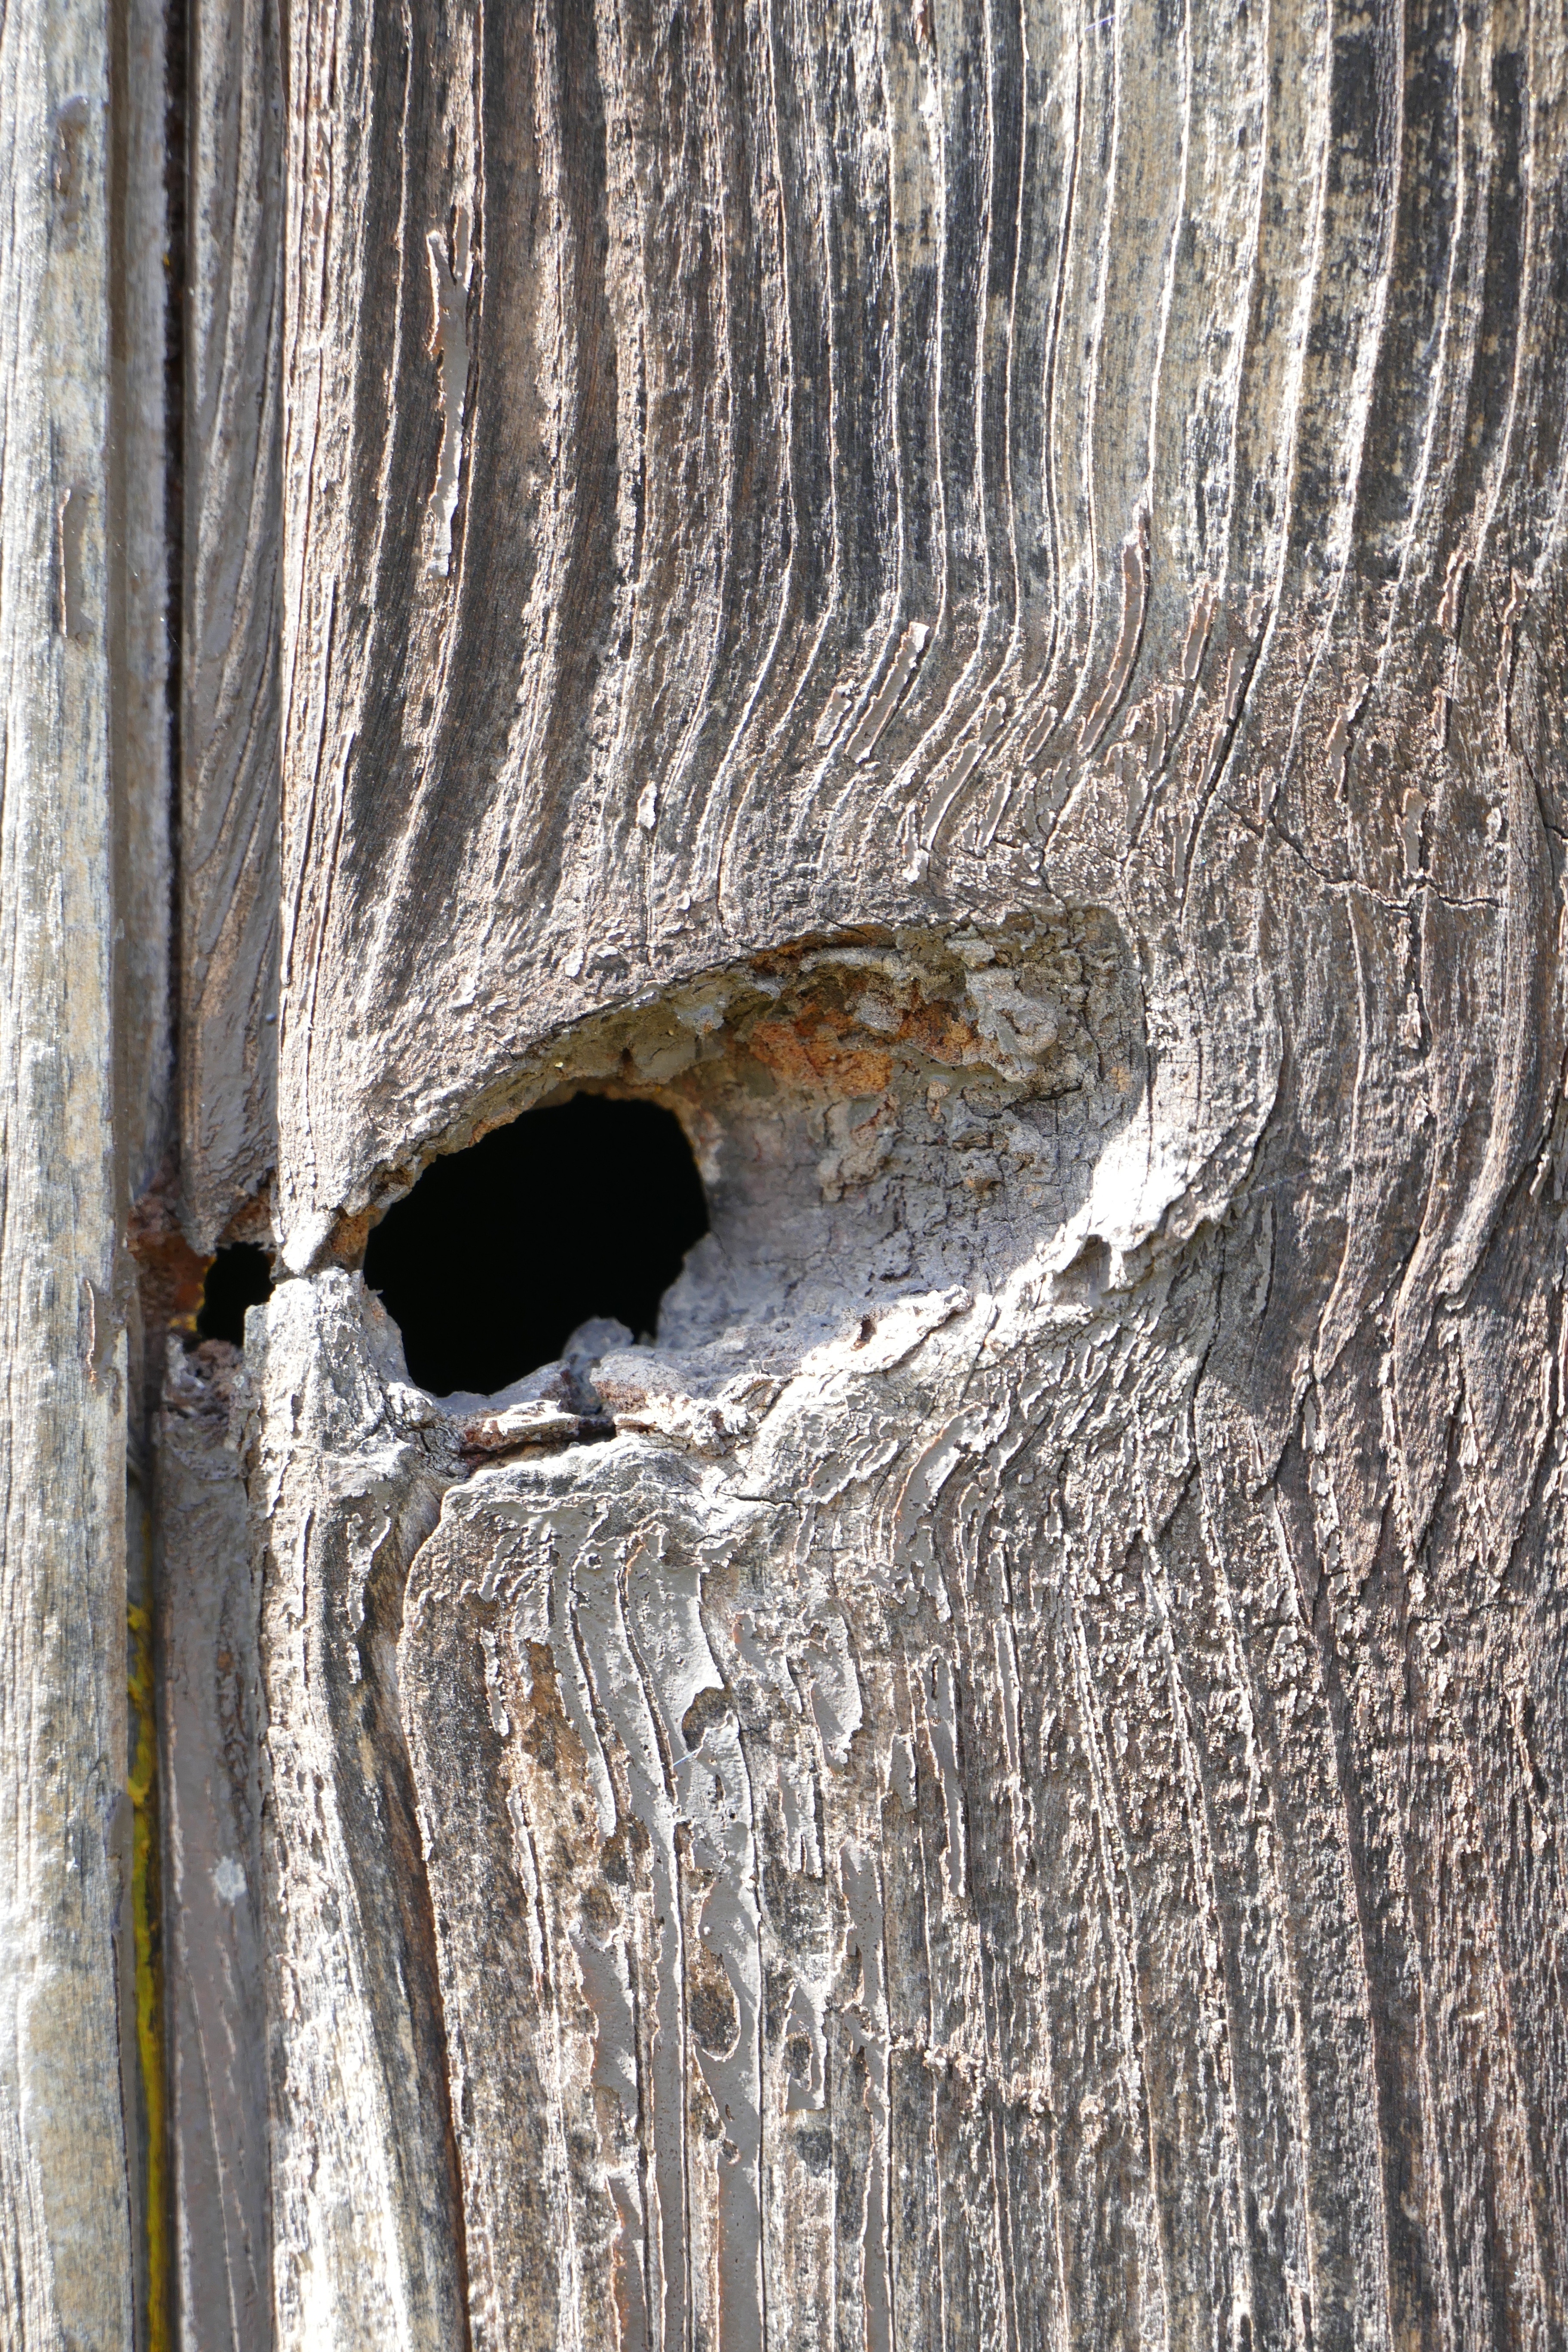
tree, branch, winter, wing, wood, trunk, old, wildlife, ice, weathered, boards, carving, knothole